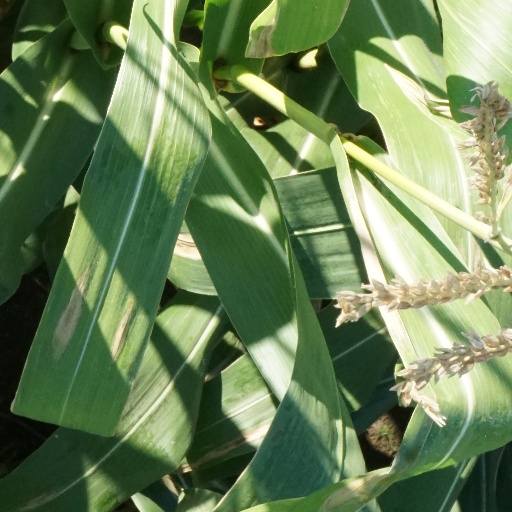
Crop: maize; corn